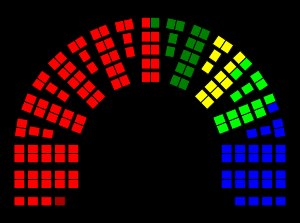
Stortingsvalget 1957
Mandatfordelingen efter Stortingsvalget 1957      Norges Kommunistiske Parti      Arbeiderpartiet      Senterpartiet      Kristelig Folkeparti      Venstre      Høyre
Stortingsvalget 1957 var et stortingsvalg i Norge, der blev afholdt 7. oktober 1957. Valget var en stor sejer for Arbeiderpartiet, og Einar Gerhardsens tredje regering fortsatte. Arbeiderpartiet beholdt sit rene flertal aleine i Stortinget.